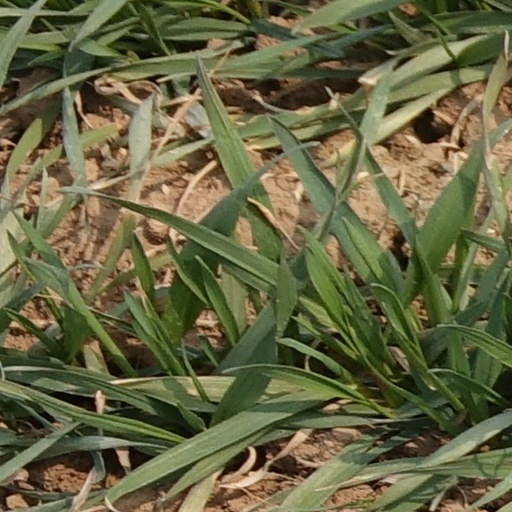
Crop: wheat